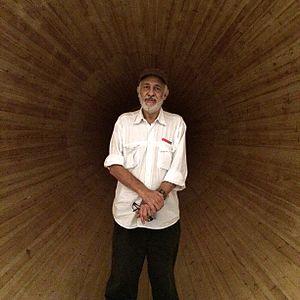
Cildo Meireles est un plasticien et sculpteur brésilien. Il est principalement connu pour ses installations dont la plupart expriment une résistance à l'oppression politique brésilienne. Ses œuvres, souvent de grandes tailles et denses, encouragent l'interaction du spectateur.